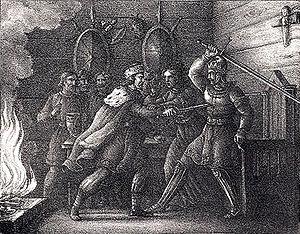
Yngvi et Alf sont deux rois suédois légendaires de la Maison d'Yngling. Certaines versions indiquent qu'ils étaient frères et d'autres qu'ils étaient très proches. Ils se sont entretués.